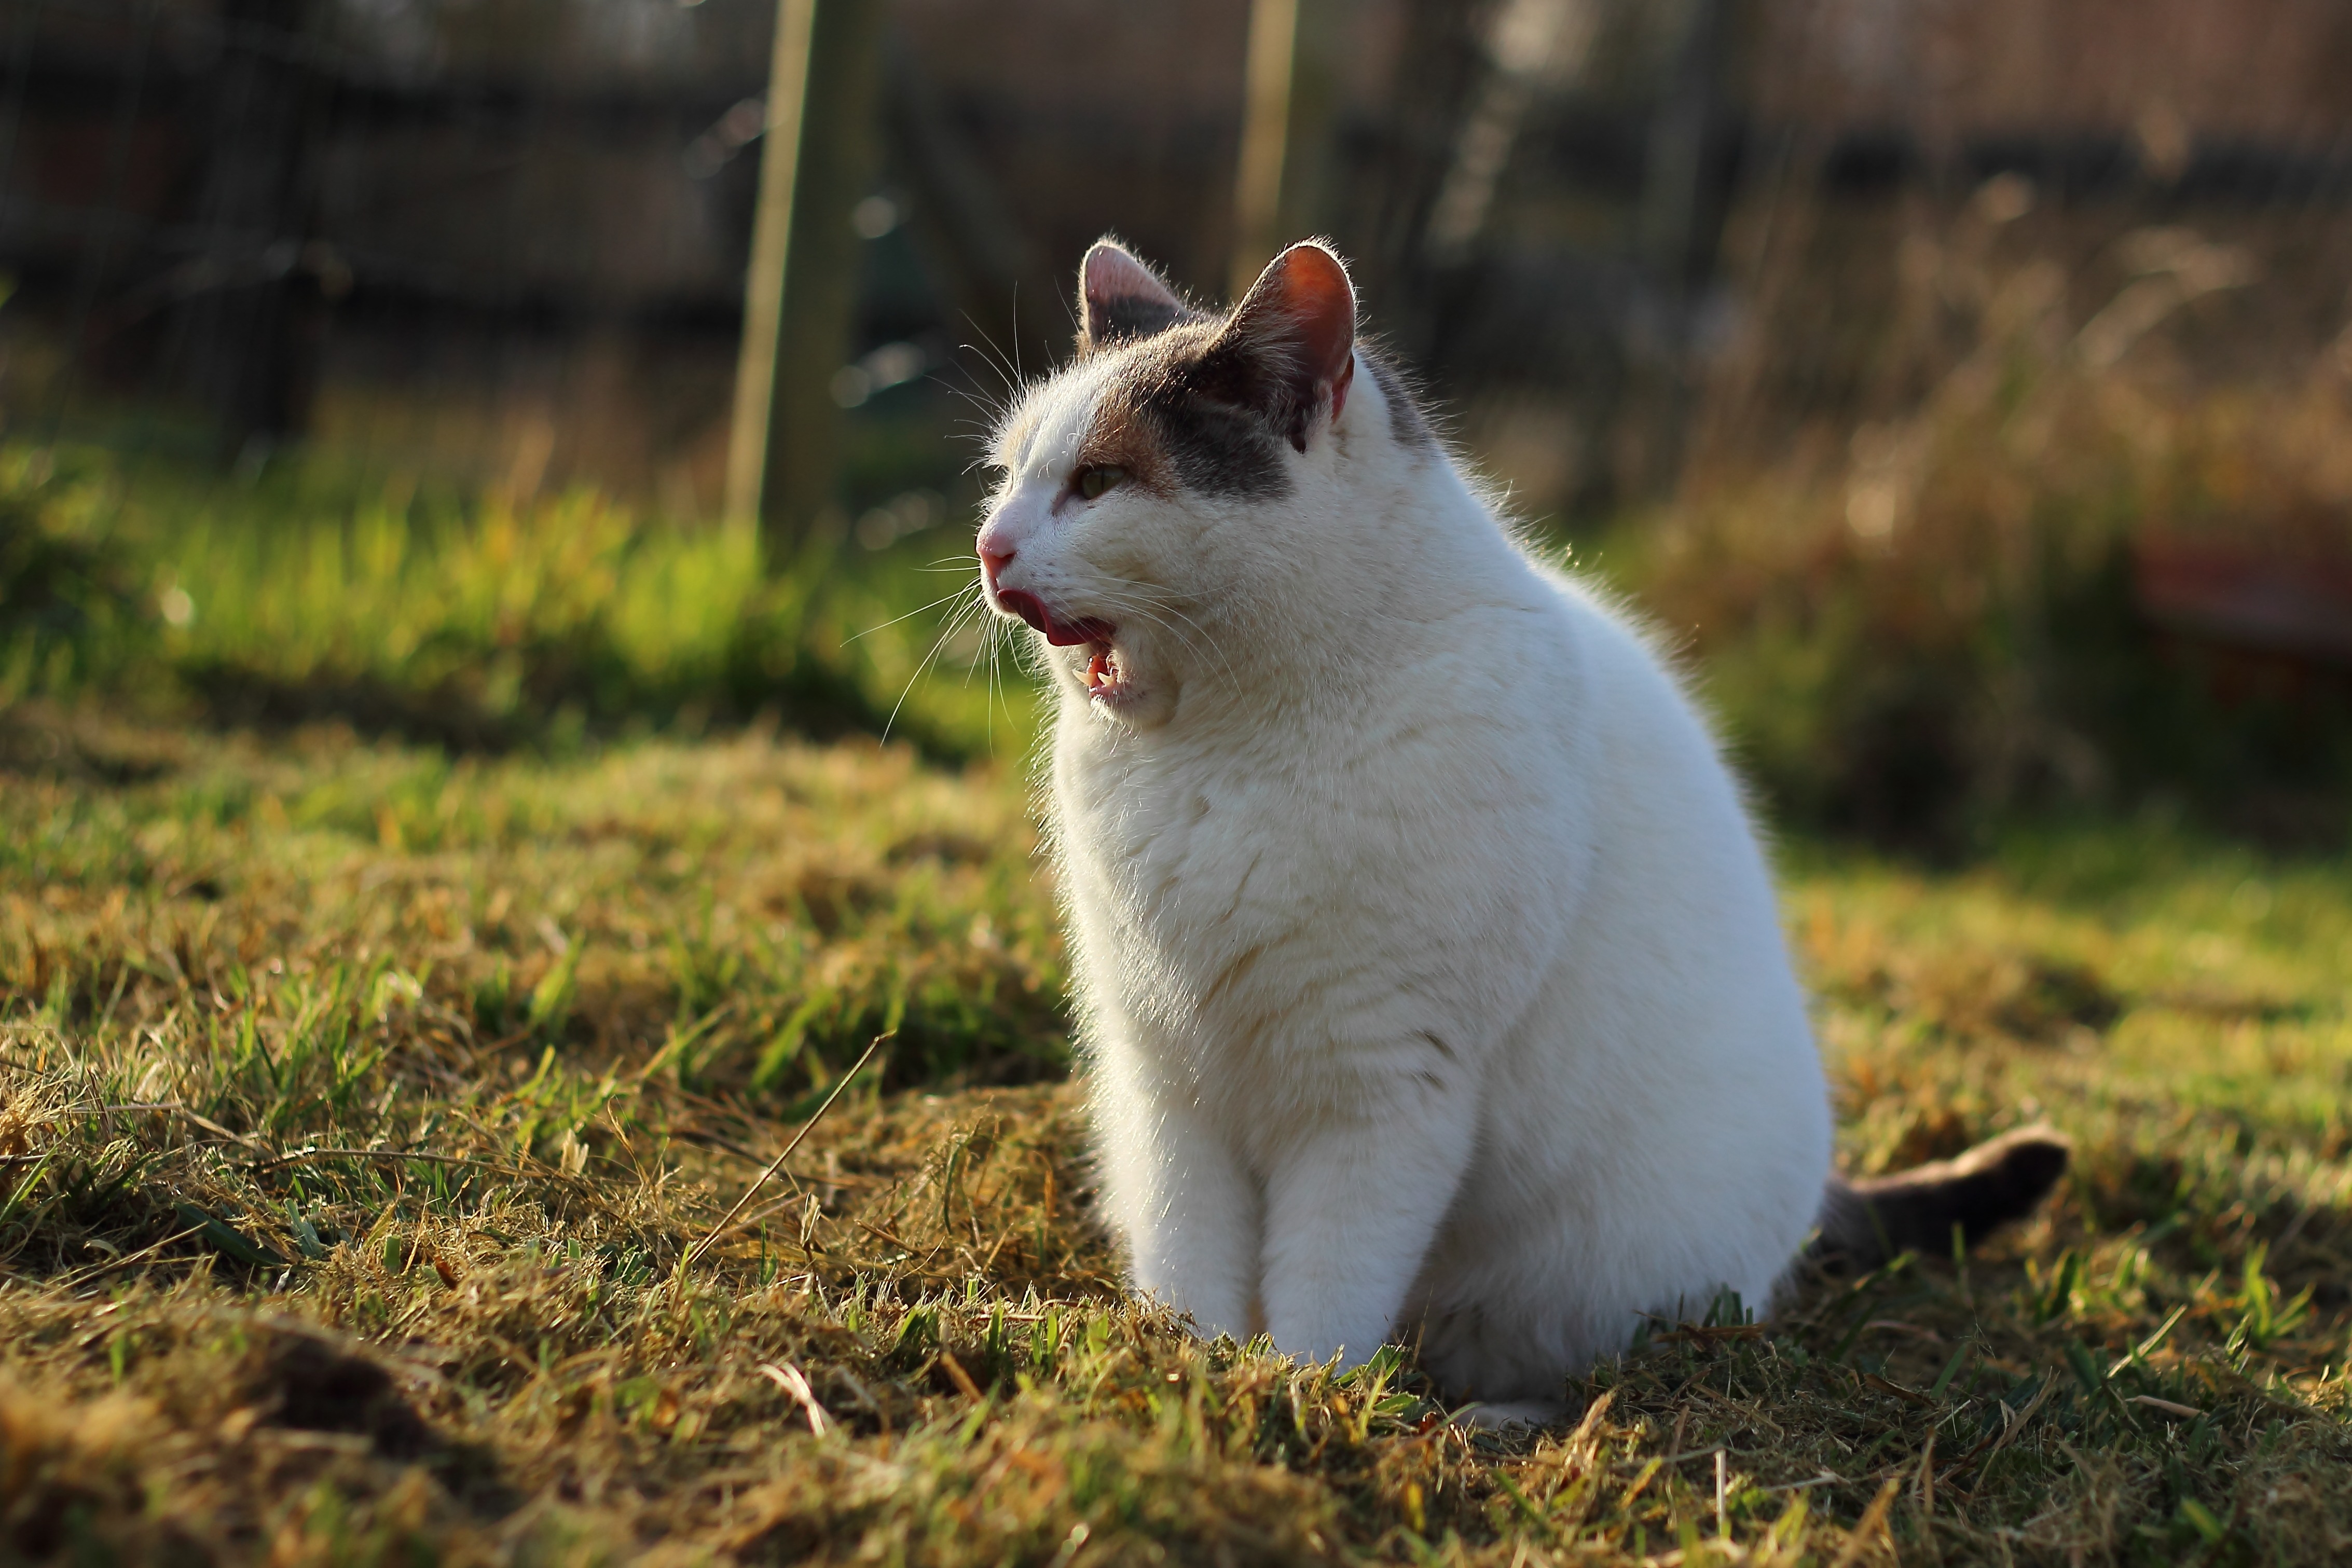
grass, light, sun, cat, mammal, fauna, yawn, nose, whiskers, vertebrate, domestic cat, wildlife photography, yawns, small to medium sized cats, cat like mammal